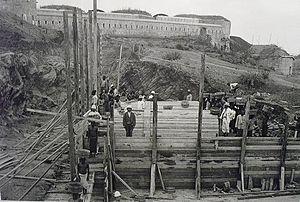
Henri-Alexis Brialmont, né le 25 mai 1821 à Maagdenberg près de Venlo et mort le 21 juillet 1903 à Saint-Josse-ten-Noode, est un militaire, un architecte et une personnalité politique belge.
Émile Wangermée, né à Tirlemont le 14 mars 1855 et décédé à Bruxelles le 18 avril 1924, est un capitaine-commandant du génie de l'armée belge. Le 11 avril 1897 il est élevé au grade de vice-gouverneur général de l'État indépendant du Congo. Il occupe cette fonction jusqu'au 1ᵉʳ décembre 1897.
La Révolte des Batetela de Shinkakasa est une mutinerie ayant pris place les 17 et 18 avril 1900 dans le Fort de Shinkakasa, à proximité de Boma, qui était alors capitale de État indépendant du Congo.